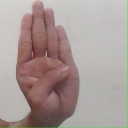
अक्षर: ब